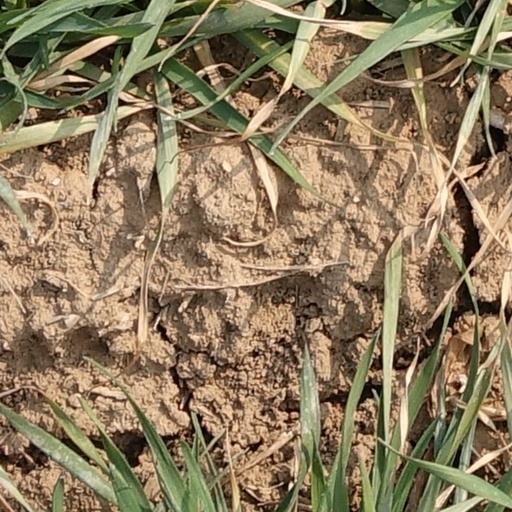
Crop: wheat